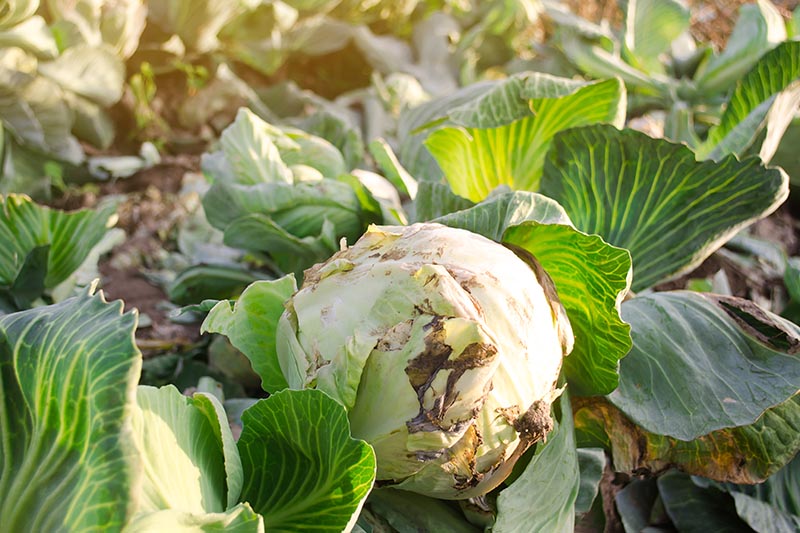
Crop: unknown
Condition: cabbage_alternaria_spot